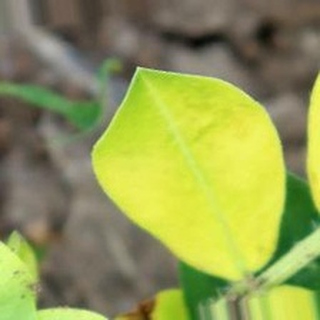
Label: groundnut_nutrition_deficiency